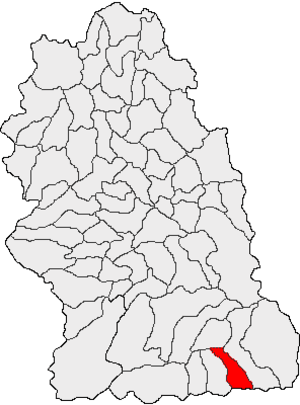
Aninoasa est une ville du județ de Hunedoara, en Transylvanie. La plus grande partie de la ville est construite autour du ruisseau Aninoasa et est traversée par la rivière Jiu.